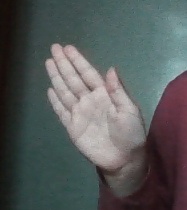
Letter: seen